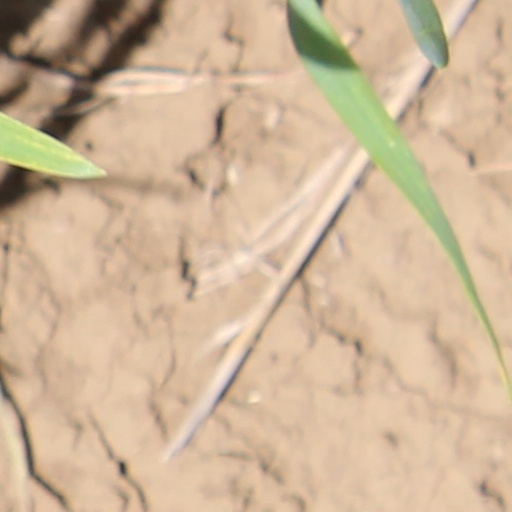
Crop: wheat